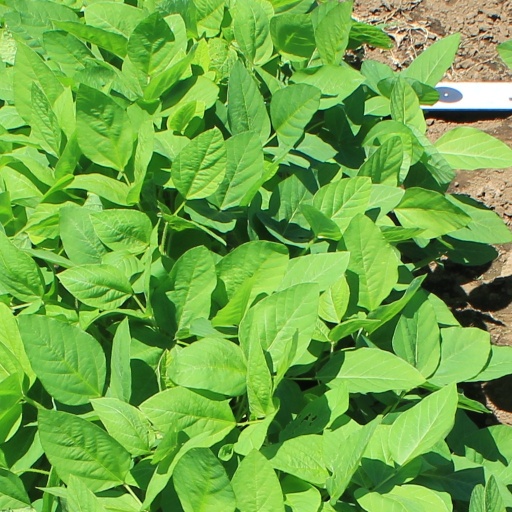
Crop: soybean